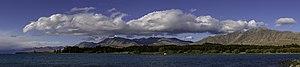
Le lac Pukaki est un lac de l'Île du Sud en Nouvelle-Zélande. Celui-ci est non loin du Mont Cook.